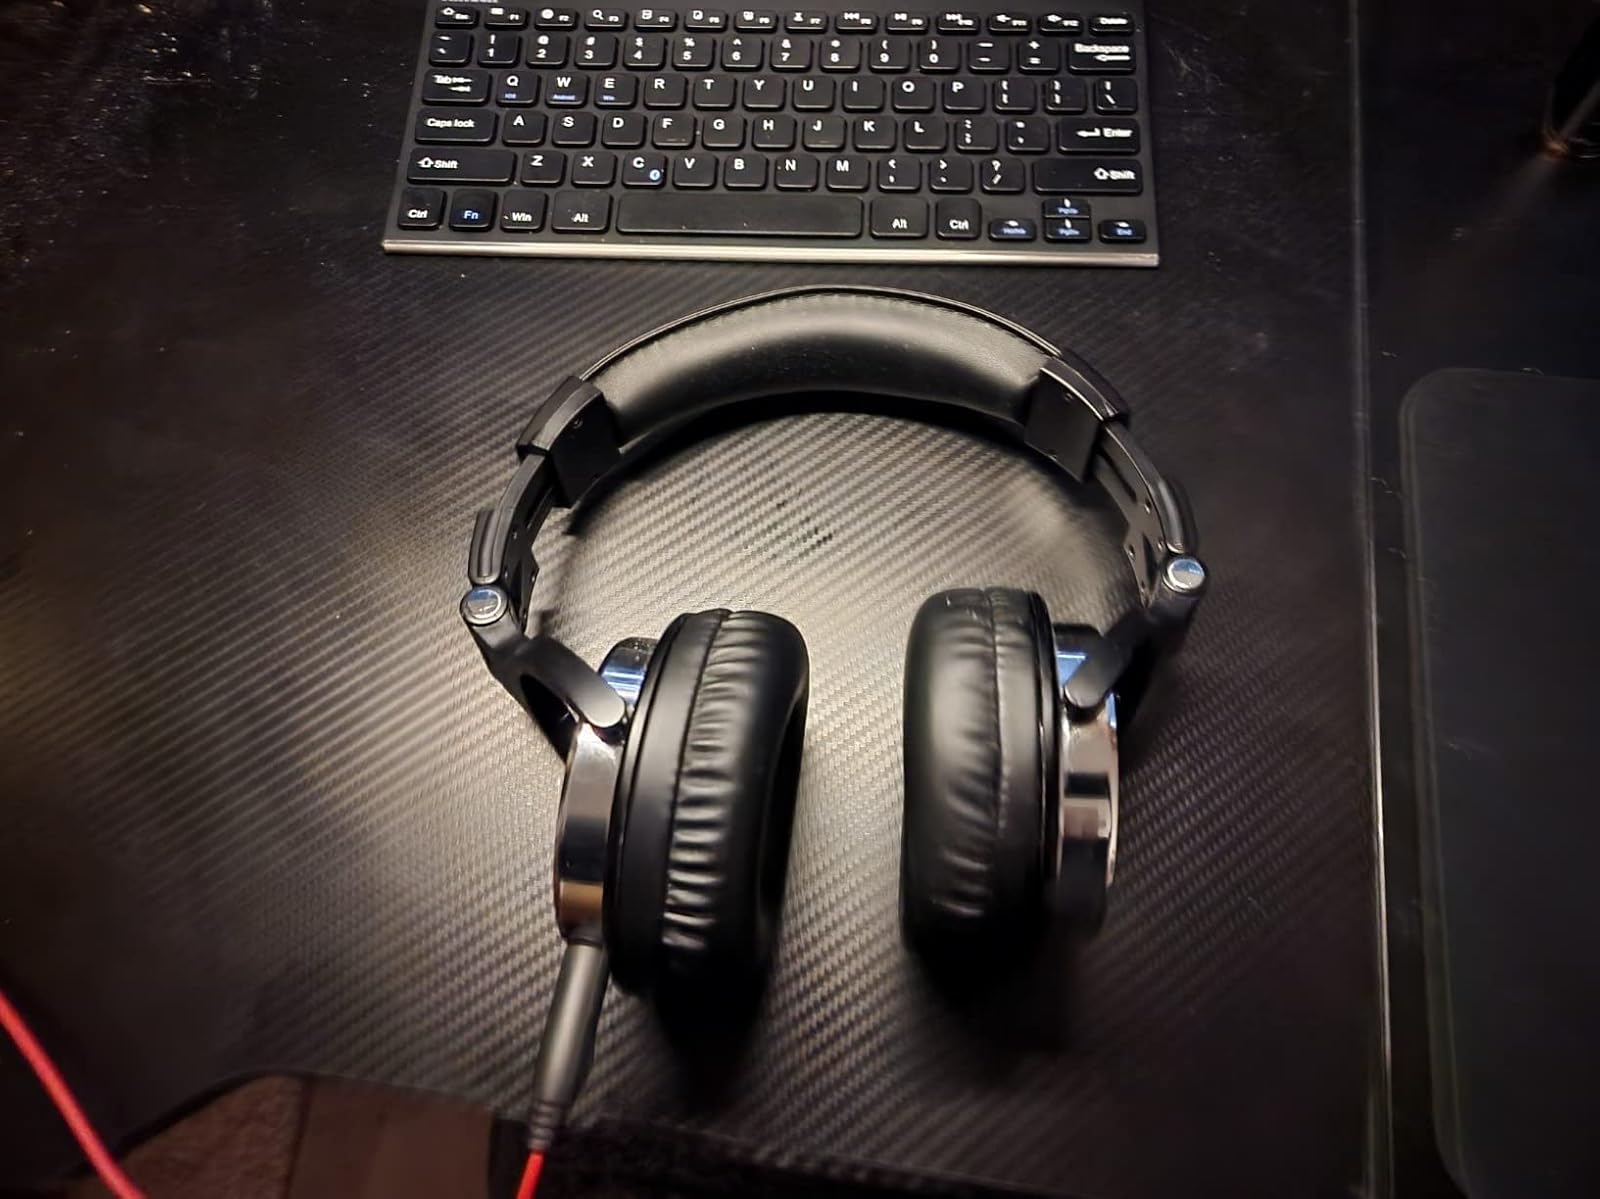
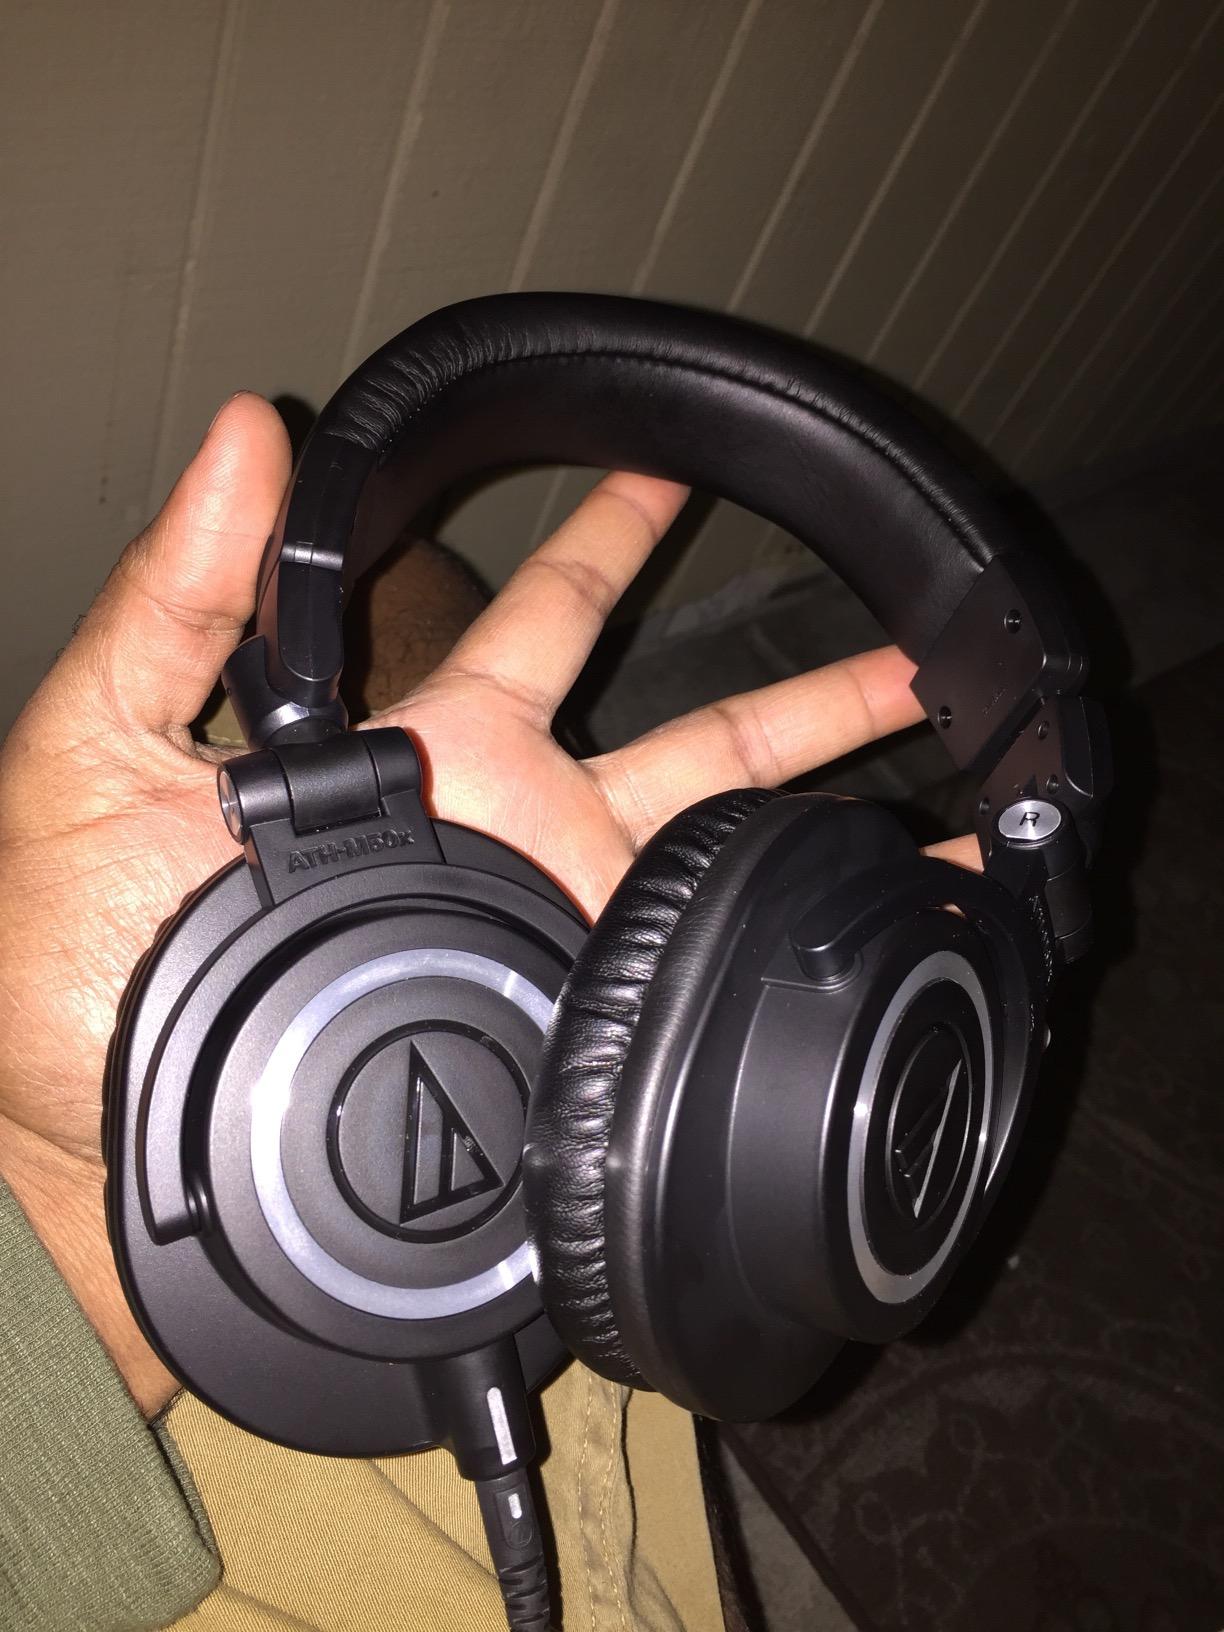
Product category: headphones
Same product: no